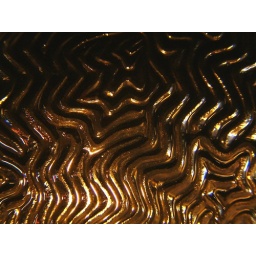
Detail of a window with embossed patterns. Lit from behind by street lights.